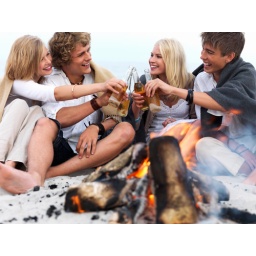
Young group of people sitting by bonfire at the beach drinking beer and having fun